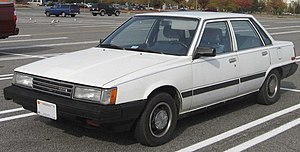
Toyota Camry / Camry (V10, 1983−1986)
Toyota Camry sedan (1983−1986)
Toyota Camry er en stor mellemklassebil fra Toyota. Bilen afløste Toyota Cressida, hvis import til Europa dog først blev indstillet i efteråret 1985 og til andre eksportmarkeder i efteråret 1992.